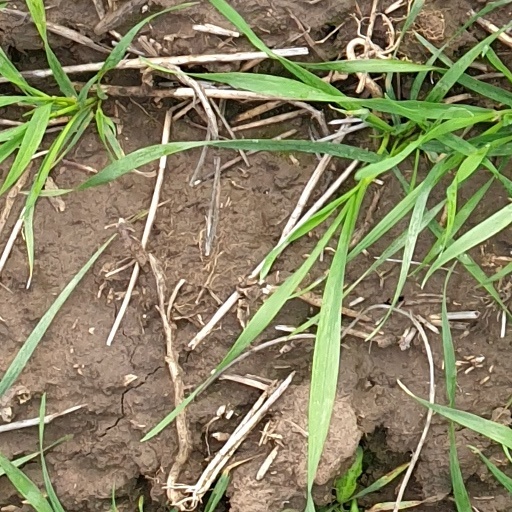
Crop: wheat